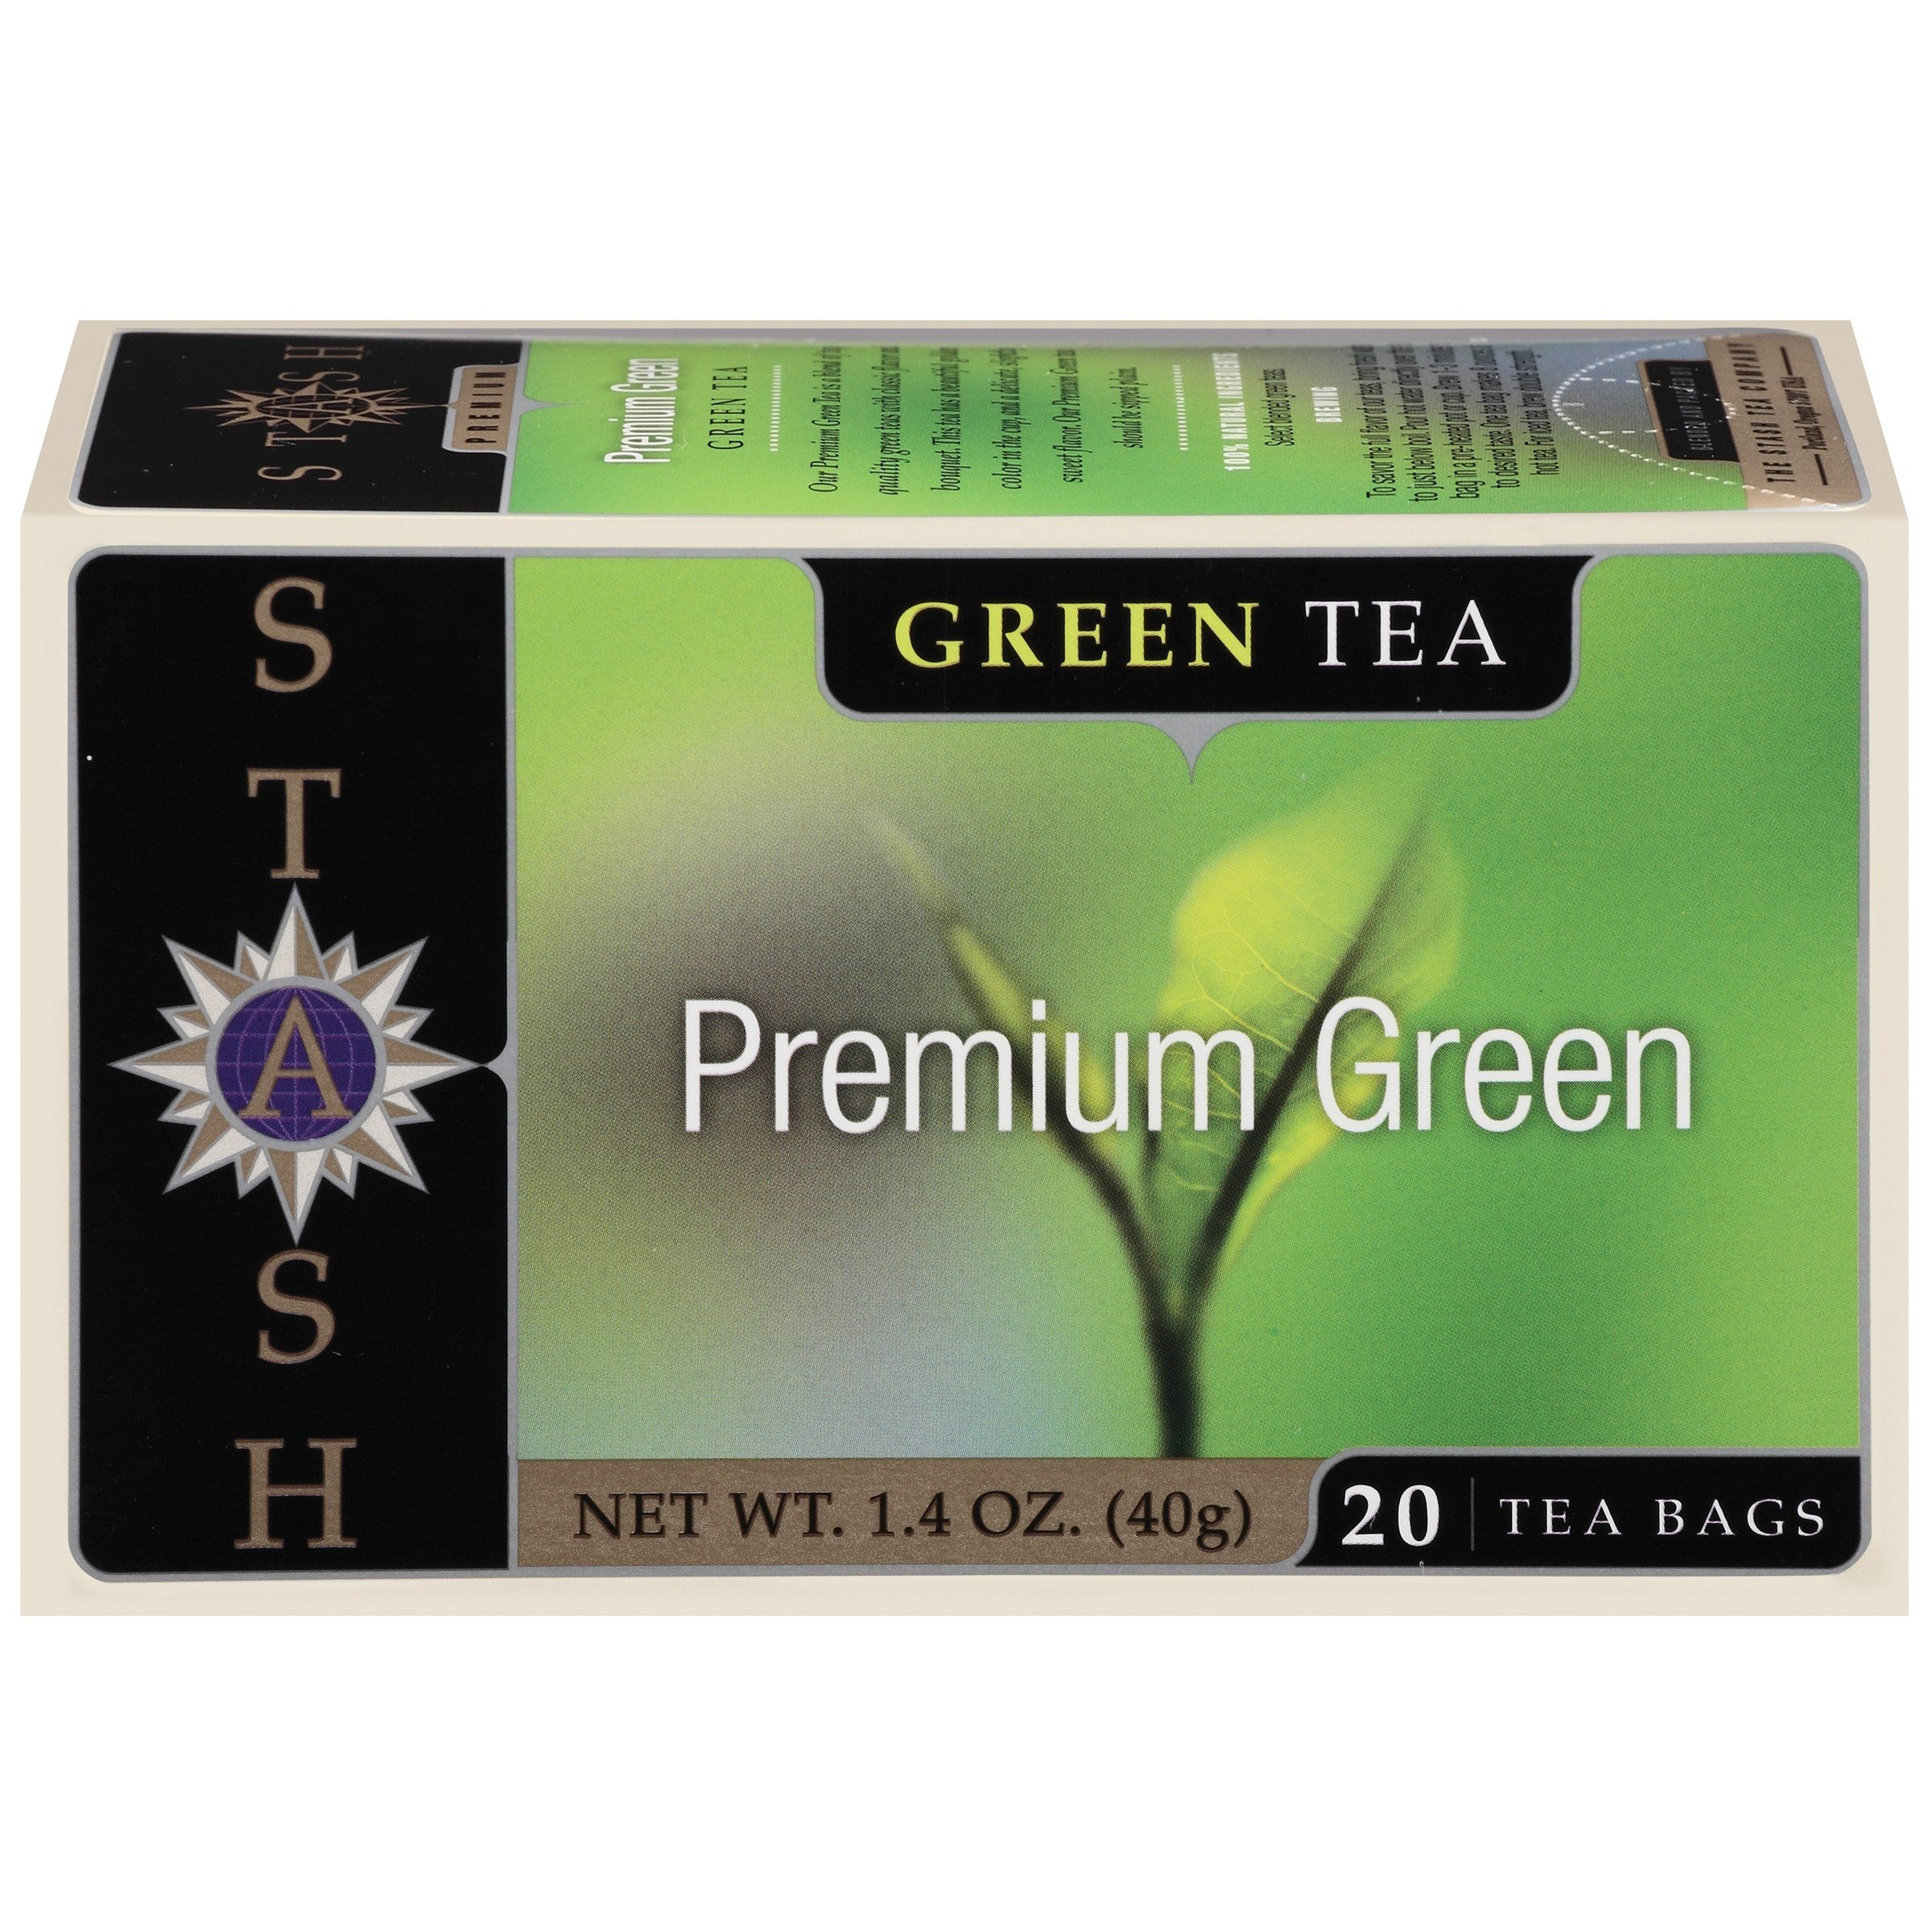
Item Name: STASH TEA TEA,GREEN,PREMIUM, 20 BAG
Value: 20.0
Unit: Count

Price: 5.79